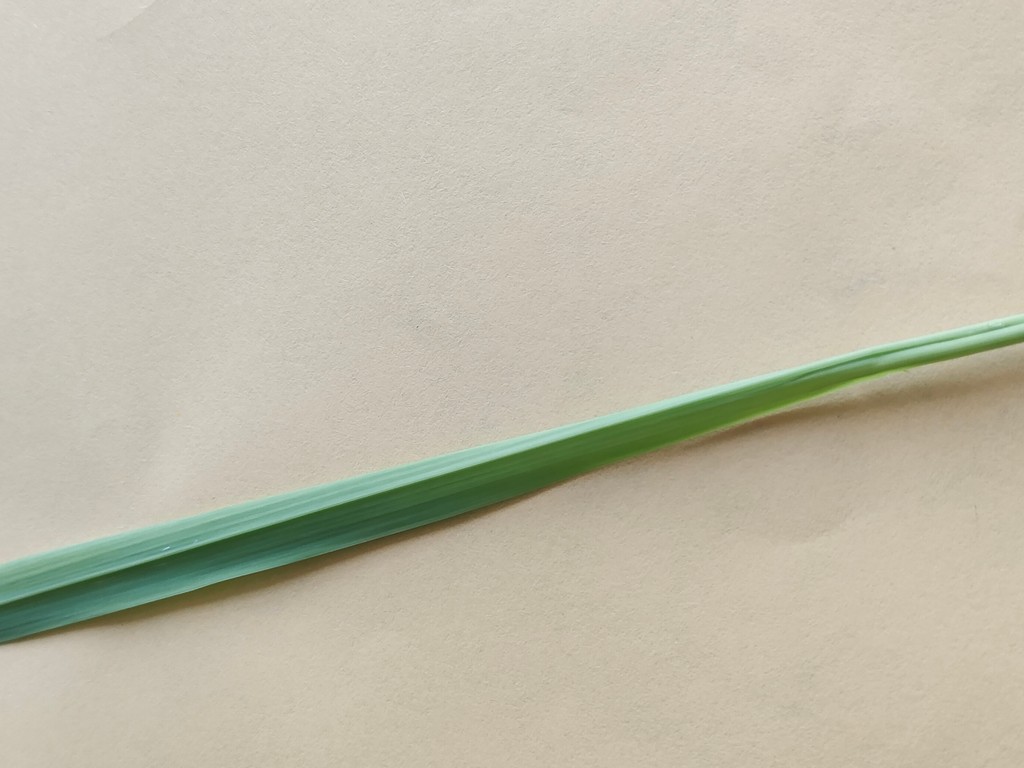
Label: Healthy